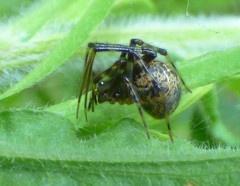
Species: Parasteatoda_tepidariorum